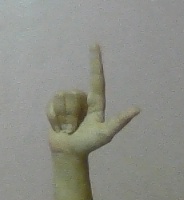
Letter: laam